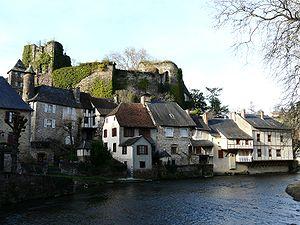
L'Auvézère au pied du bourg de Ségur-le-Château, Corrèze, France. Vue prise depuis la place du foirail.
Cet article recense les localités qui adhèrent à l'association Les Plus Beaux Villages de France.
Ségur-le-Château est une commune française située dans le département de la Corrèze en région Nouvelle-Aquitaine.
Cet article recense les sites naturels protégés en Corrèze, en France.